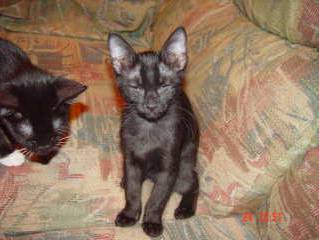
Label: cat